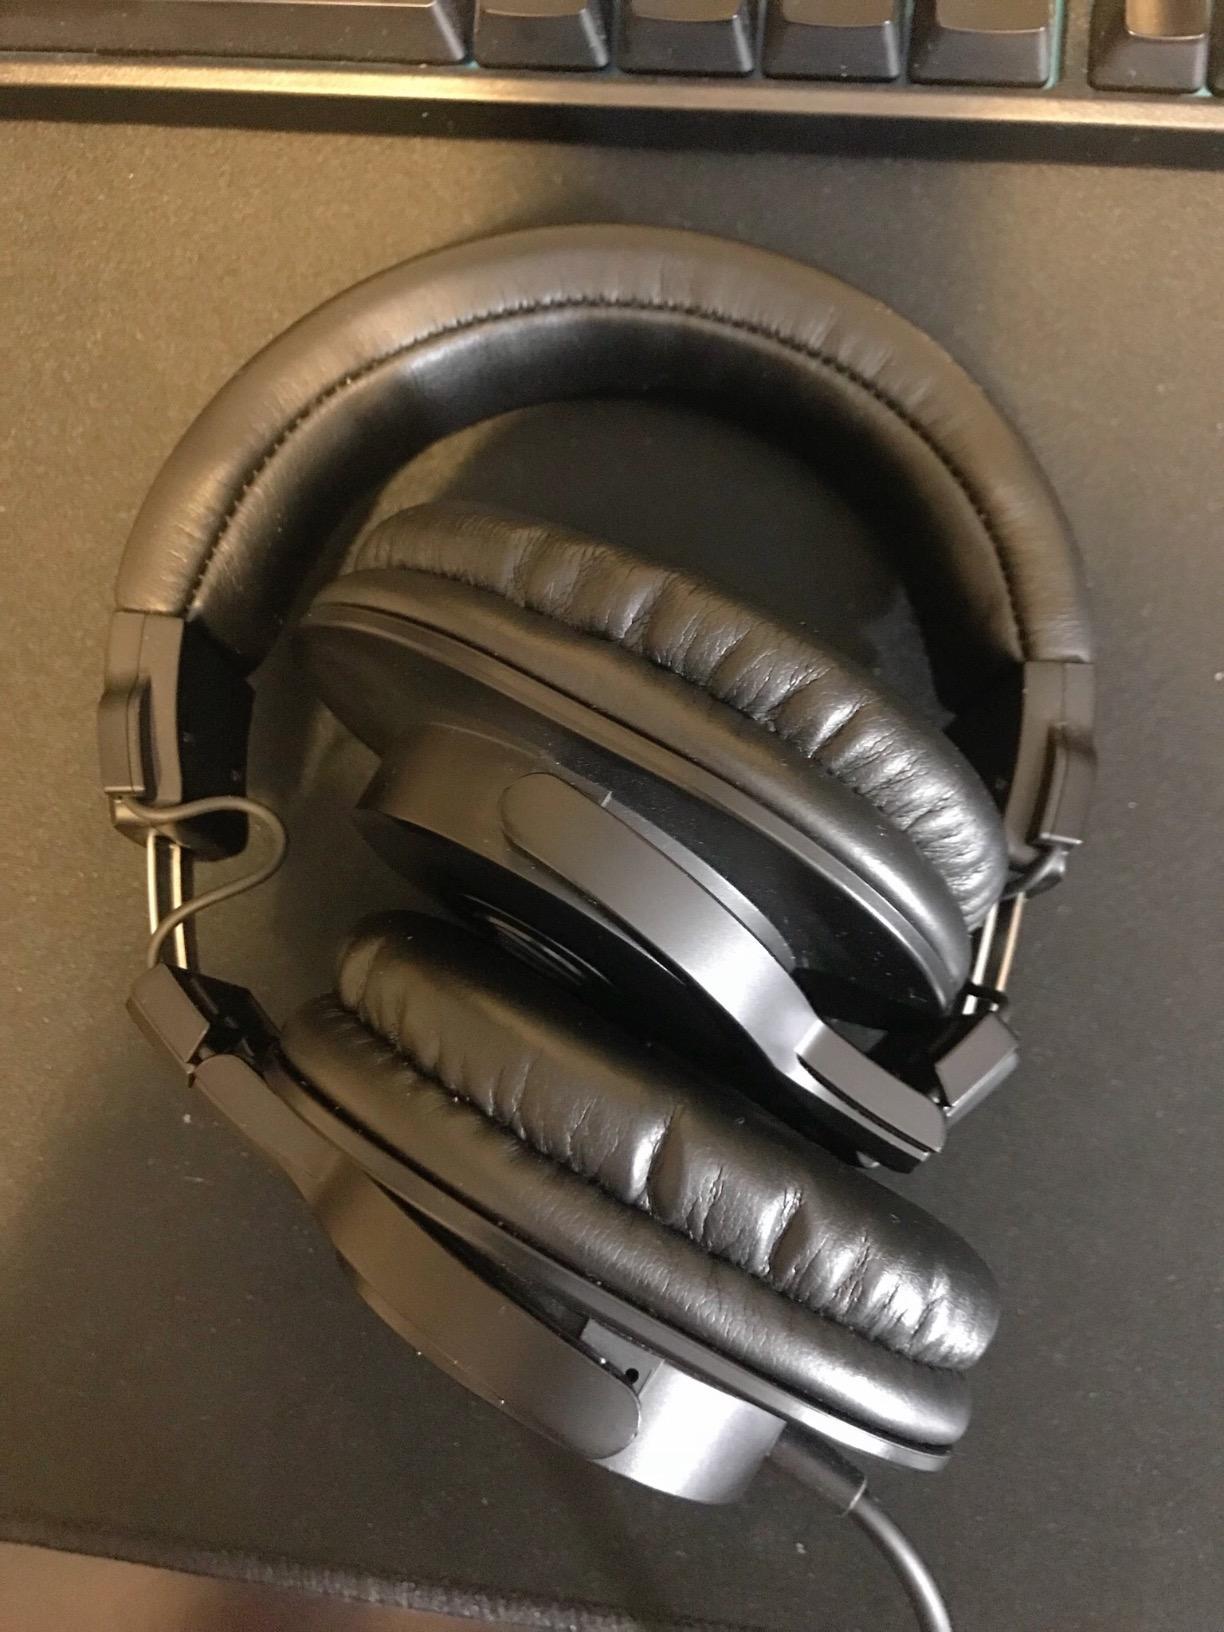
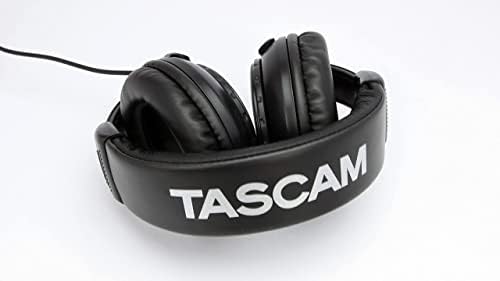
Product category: headphones
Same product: no